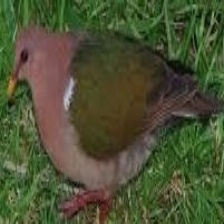
Species: GREEN WINGED DOVE
Scientific name: CHALCOPHAPS INDICA